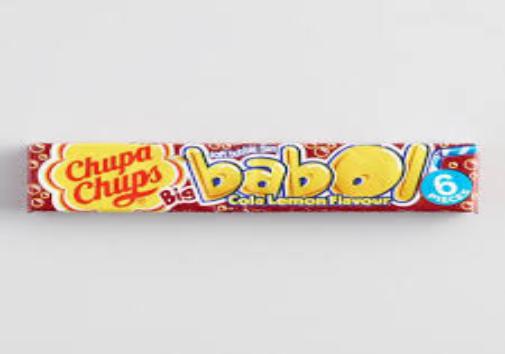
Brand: BigBabol
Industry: Food